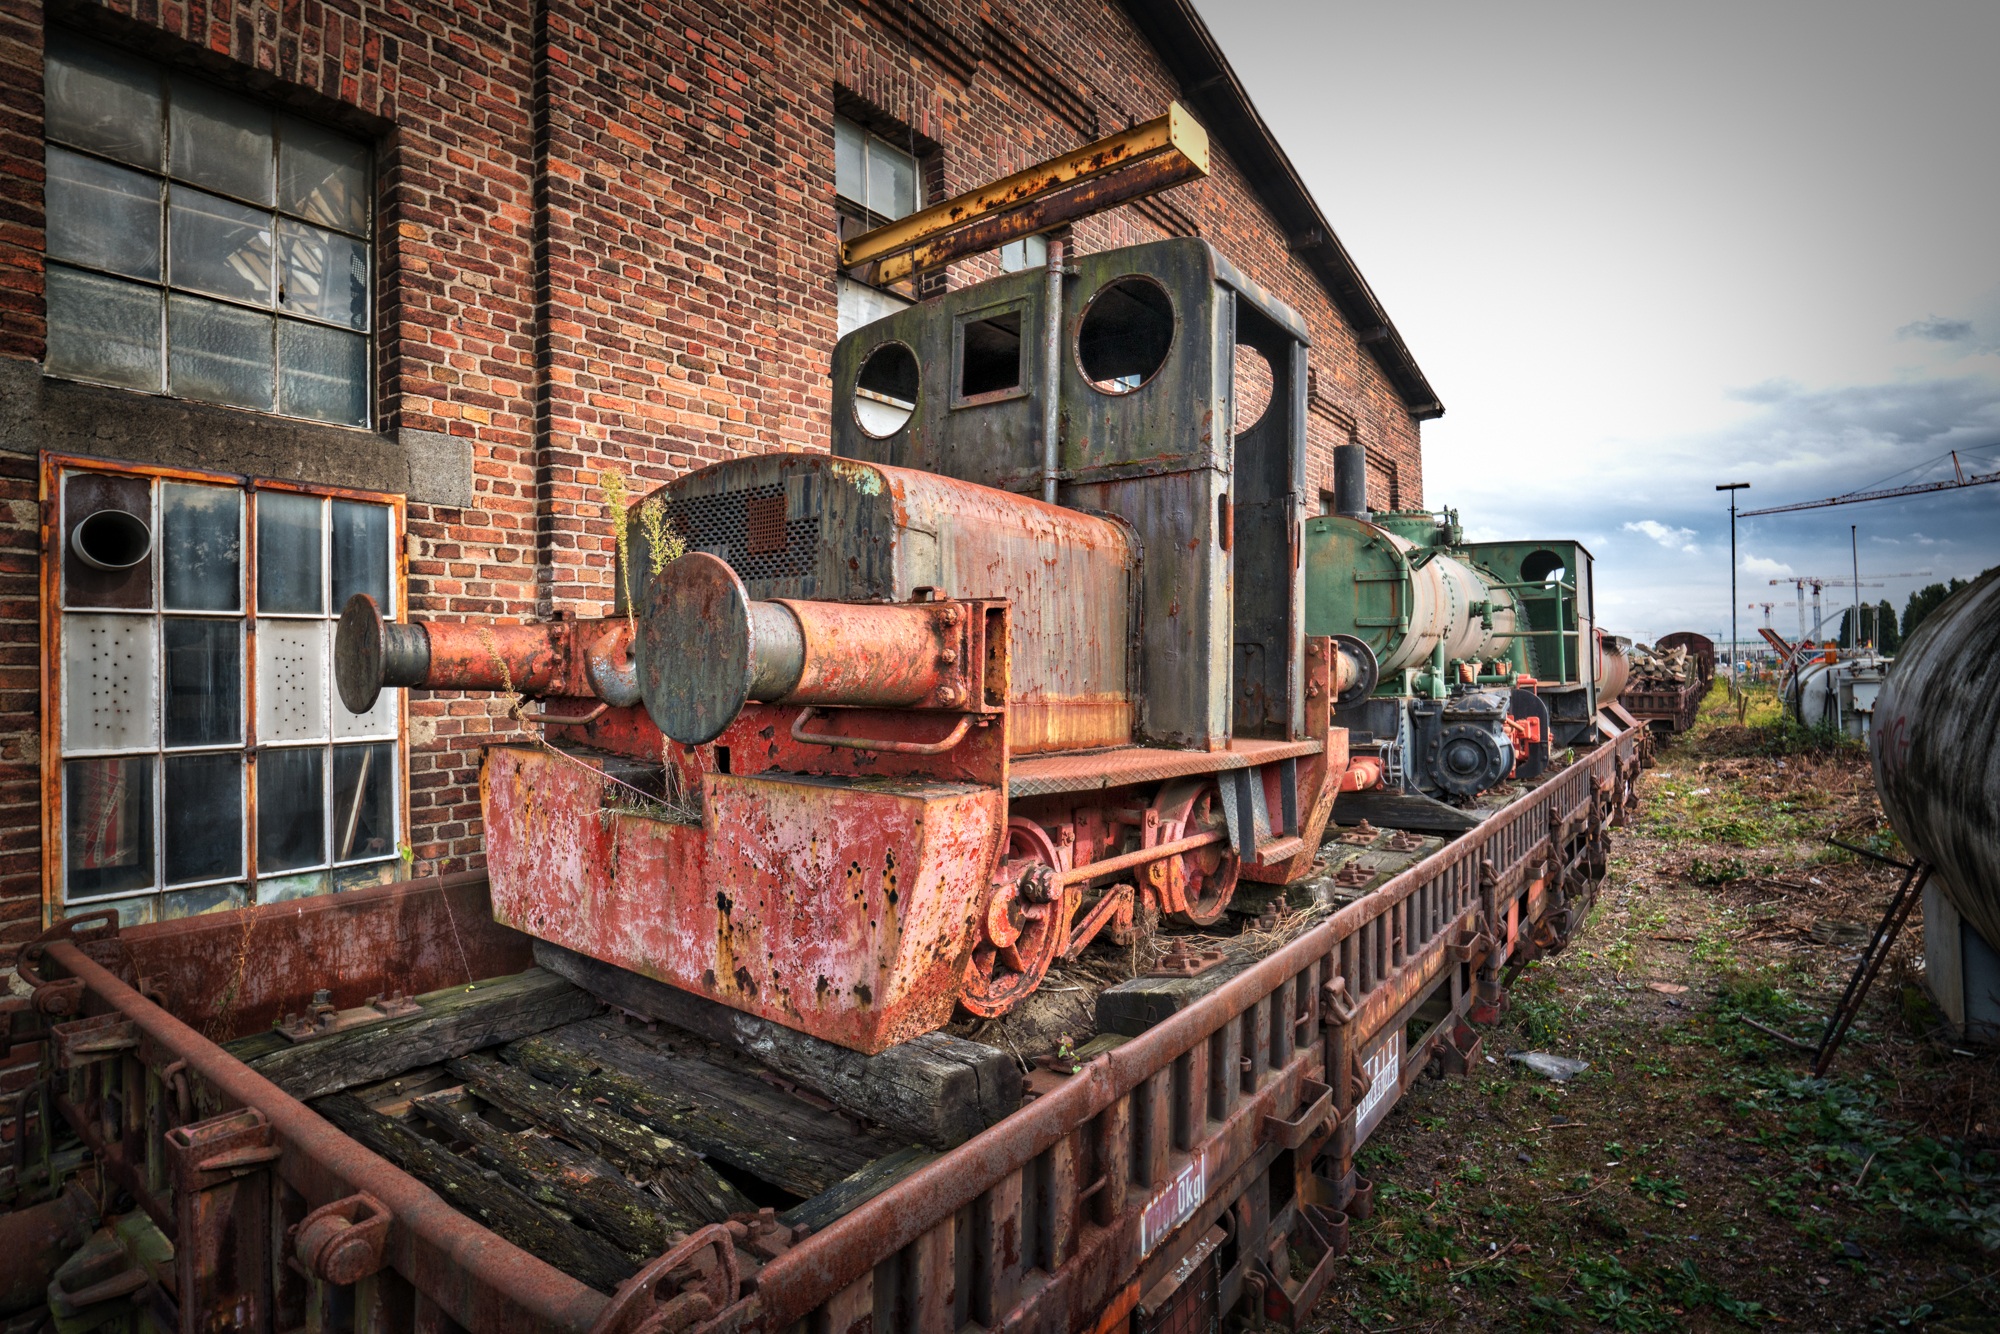
wood, track, railway, antique, old, train, transport, vehicle, nostalgia, locomotive, loco, oldtimer, steam engine, historically, seemed, vehicles, scrap, rail transport, rail traffic, steam locomotive, museum locomotive, steam railway, old vehicle, rolling stock, railroad car